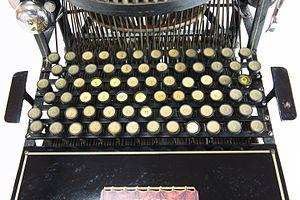
Machine à écrire Caligraph n°2 - fabriquée en 1889 (USA)
La Caligraph 2 est une machine à écrire produite par l'American Writing Machine Company à partir de 1882, deux ans après la Caligraph 1.